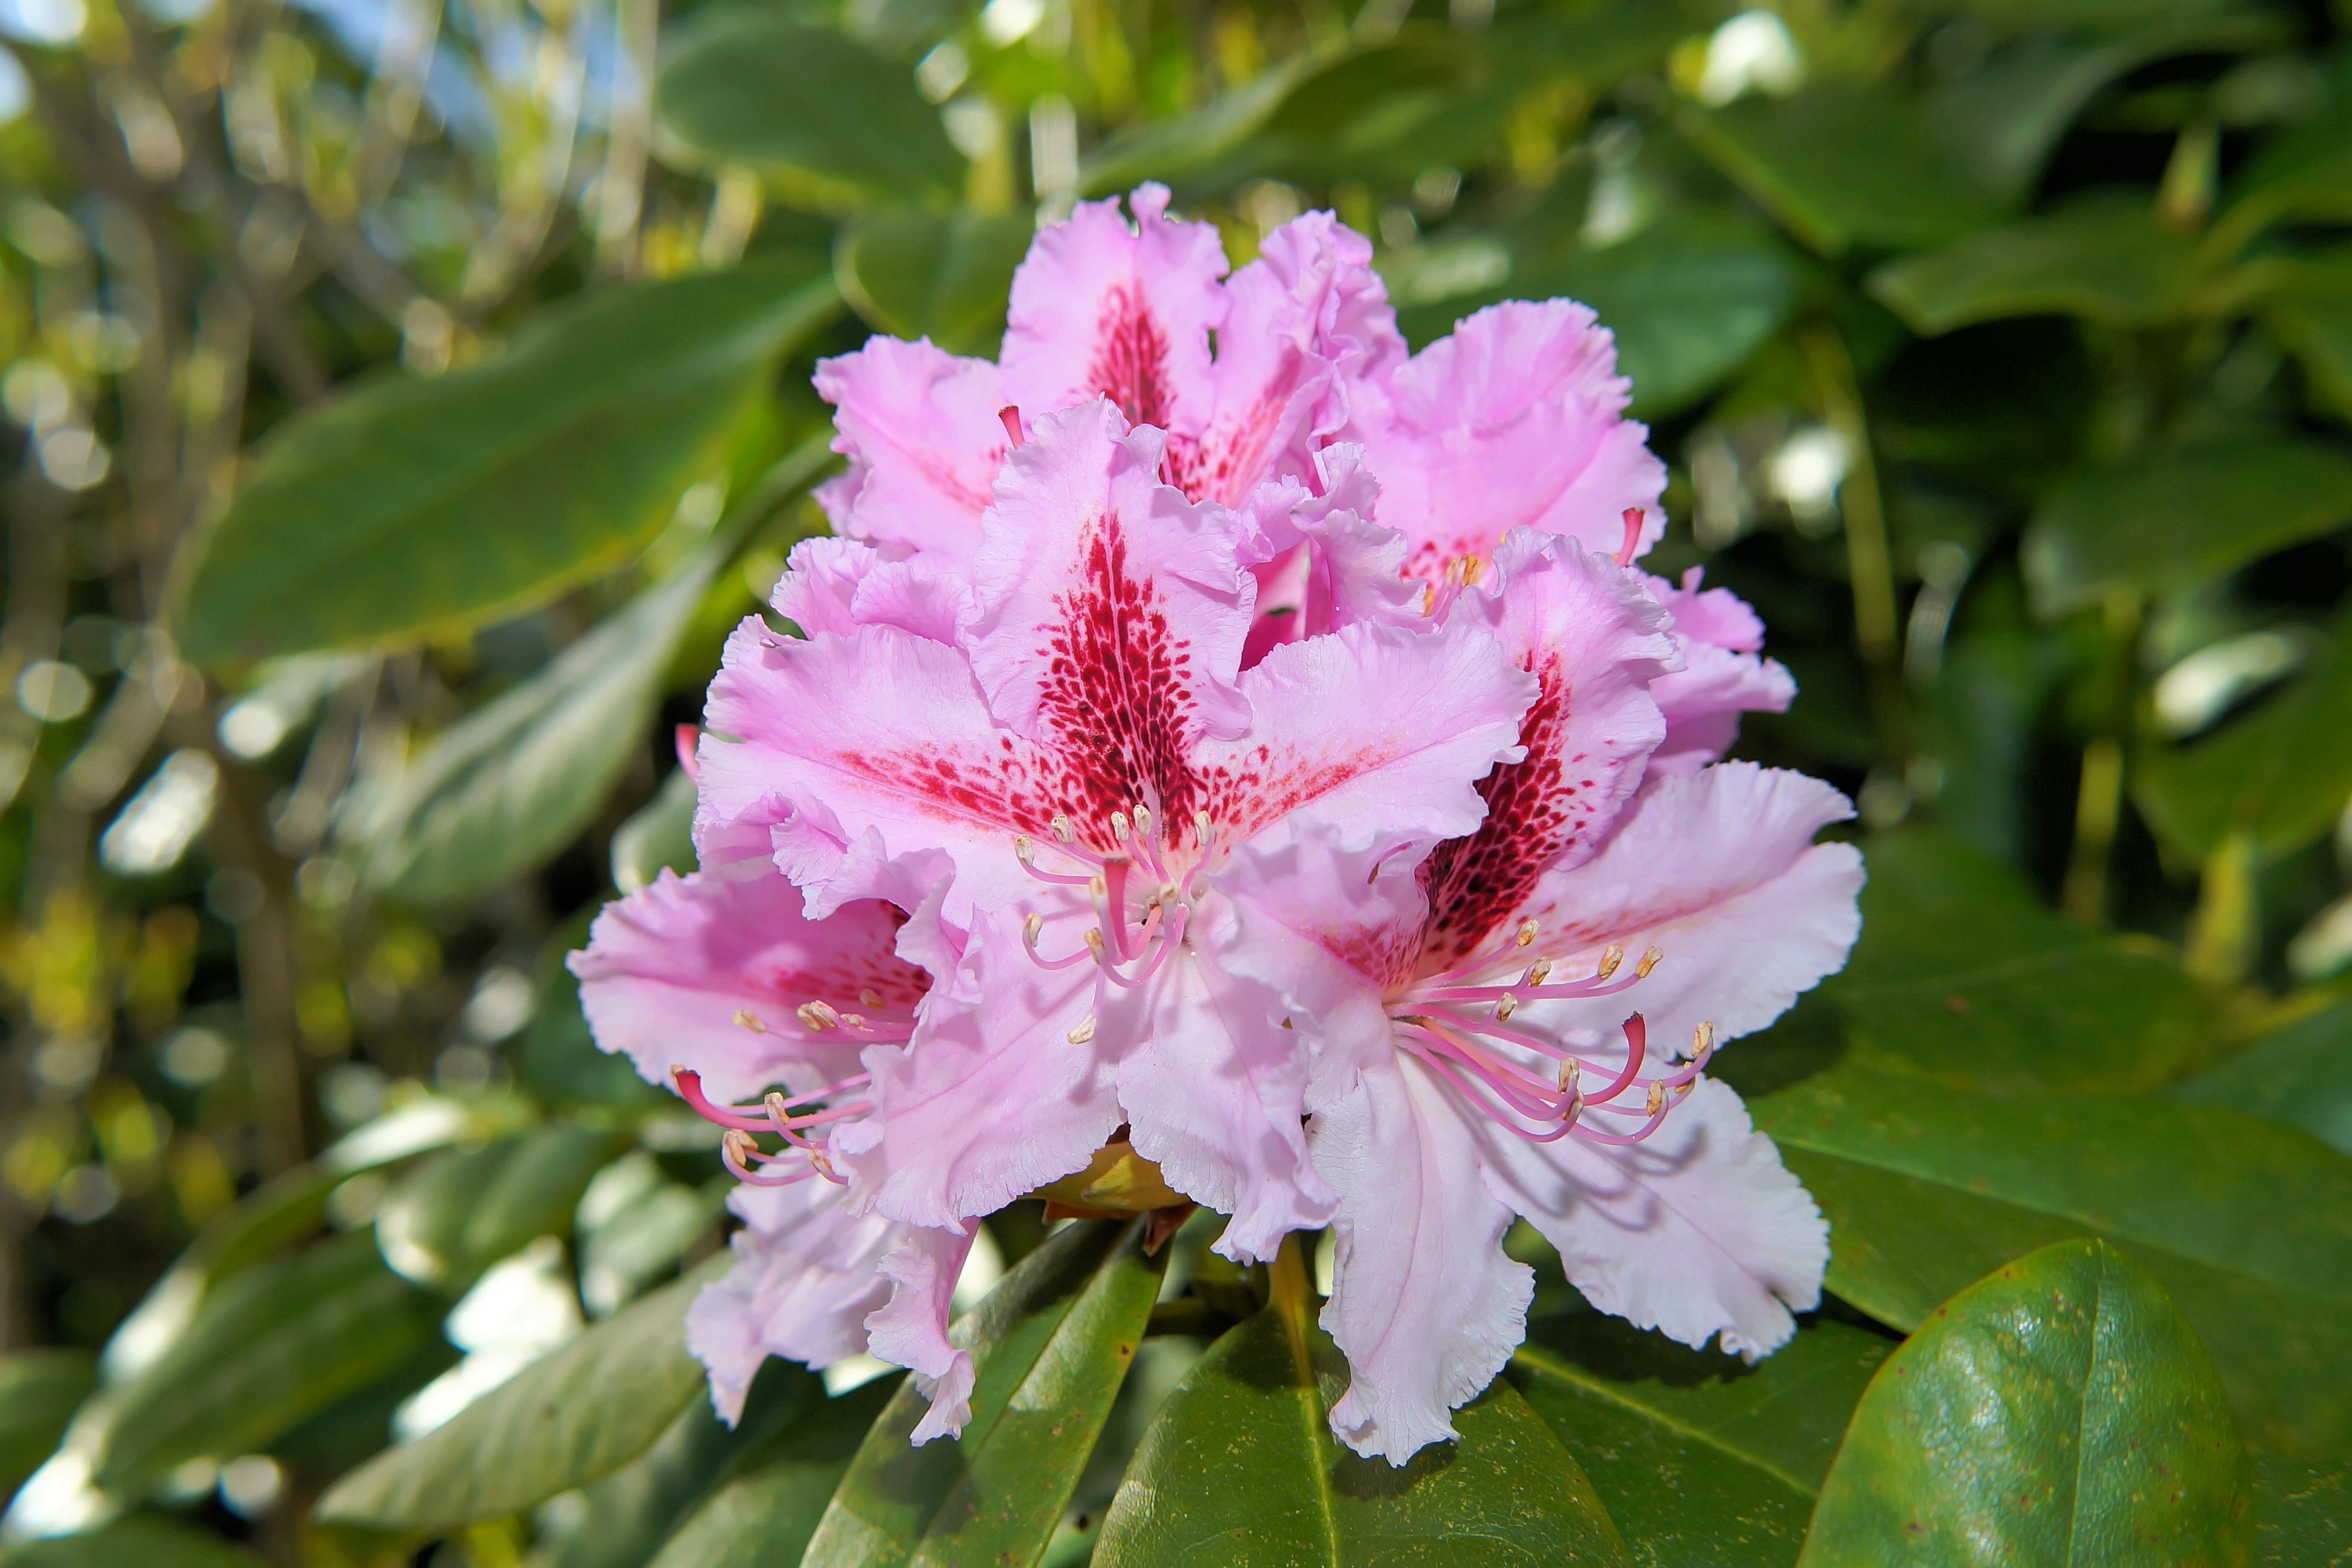
tree, blossom, plant, sweet, flower, bush, spring, botany, colorful, pink, close, flora, ornament, flowers, shrub, rhododendron, beautiful, rhododendrons, tender, fr hlingsanfang, flowering plant, rhododendron blossoms, woody plant, land plant